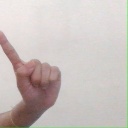
अक्षर: ए